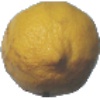
Label: Lemon 1